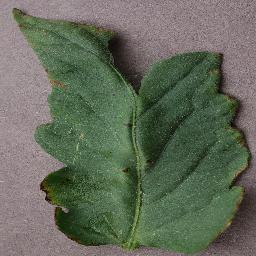
Label: Tomato___Bacterial_spot